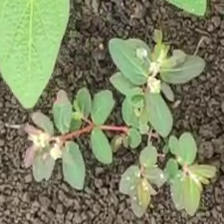
Weed species: Choti_dudhi_(Euphorbia_hirta)